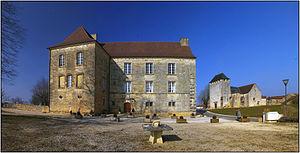
Château de Lavercantière
Le château de Lavercantière est un château situé à Lavercantière, en France.
Cet article recense une partie des monuments historiques du Lot, en France.
Lavercantière est une commune française, située dans le département du Lot en région Occitanie.